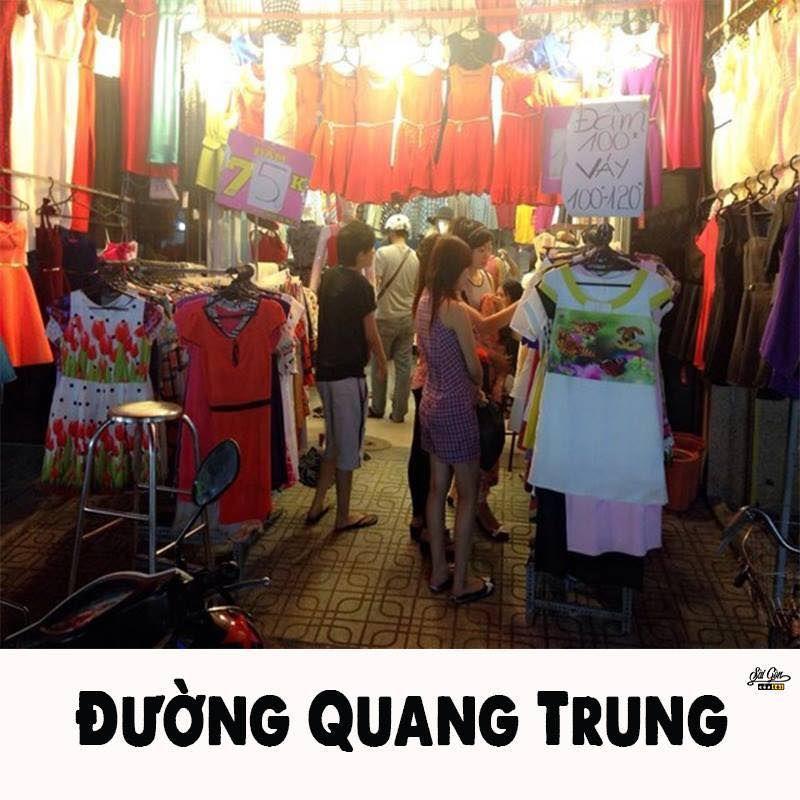
có rất nhiều đầm váy màu đỏ trong cửa hàng này